Iturea

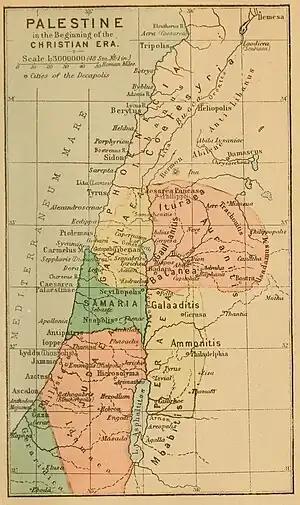
Map of Roman Palestine in the first century; according to Conder (1889)

Iturea or Ituraea ("Itouraía") is the Greek name of a Levantine region north of Galilee during the Late Hellenistic and early Roman periods. It extended from Mount Lebanon across the plain of Marsyas to the Anti-Lebanon Mountains in Syria, with its centre in Chalcis ad Libanum.